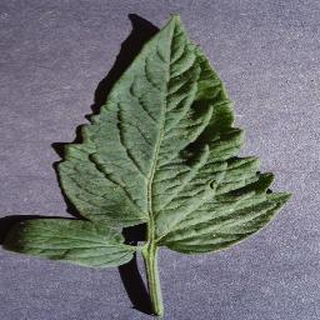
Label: healthy_tomato